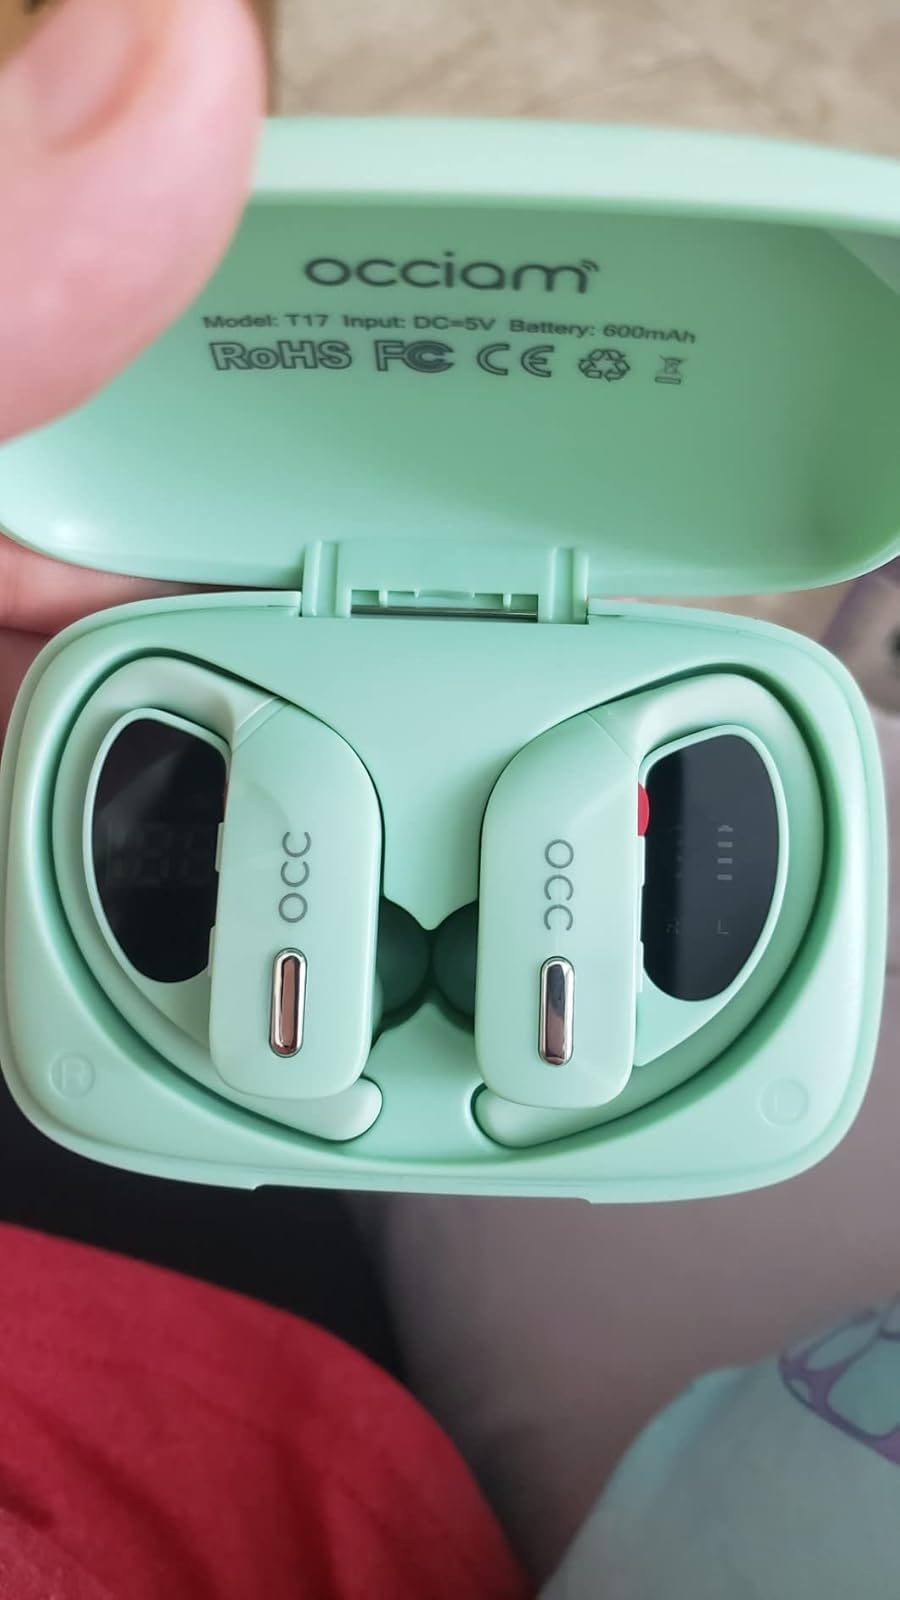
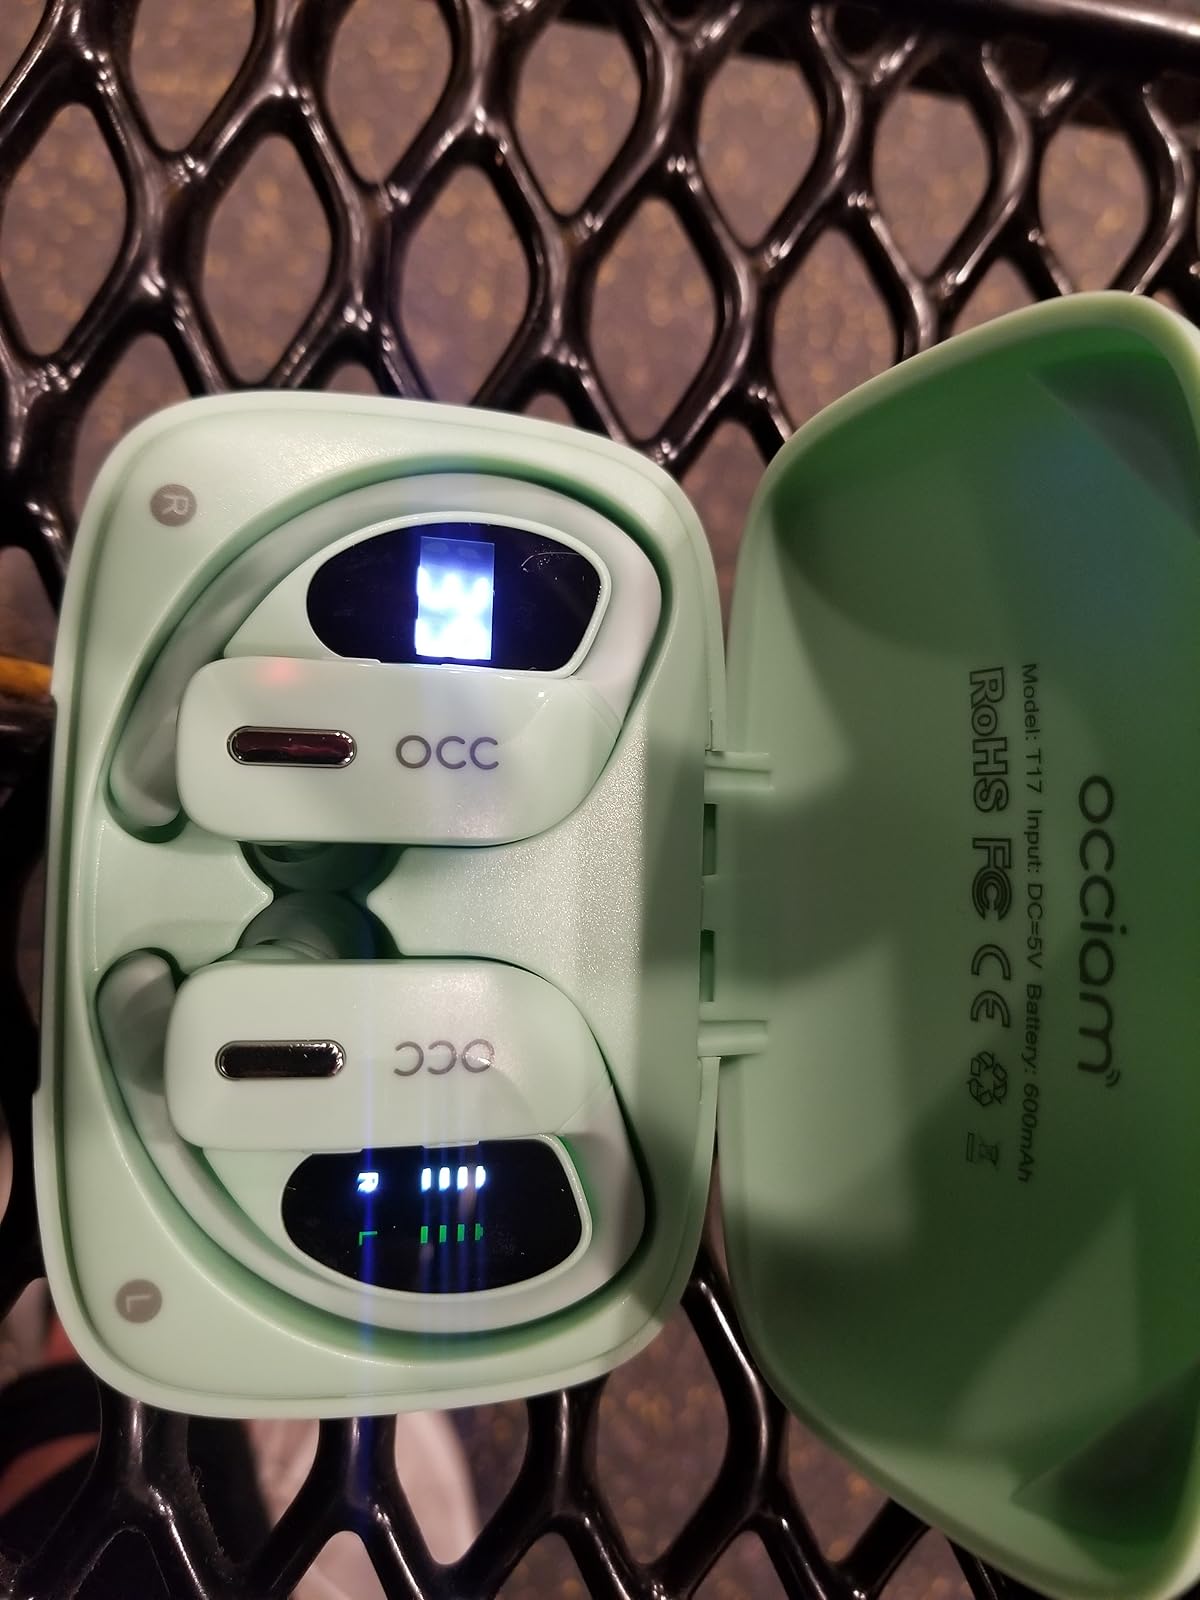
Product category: earbuds
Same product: yes